Oliver Twist (1912 British film)

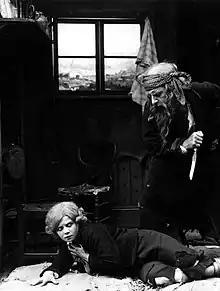
Ivy Millais as Oliver Twist and John McMahon as Fagin

Oliver Twist is a 1912 British silent drama film directed by Thomas Bentley and starring Ivy Millais, Alma Taylor and Harry Royston. It is an adaptation of the 1838 novel "Oliver Twist" by Charles Dickens. It was the directorial debut of Bentley who went on to become a leading British director. It was the first in a series of Dickens adaptations by Bentley.